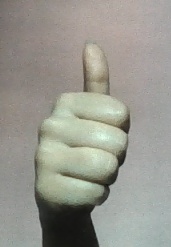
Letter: aleff